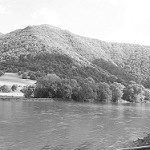
Label: B & W